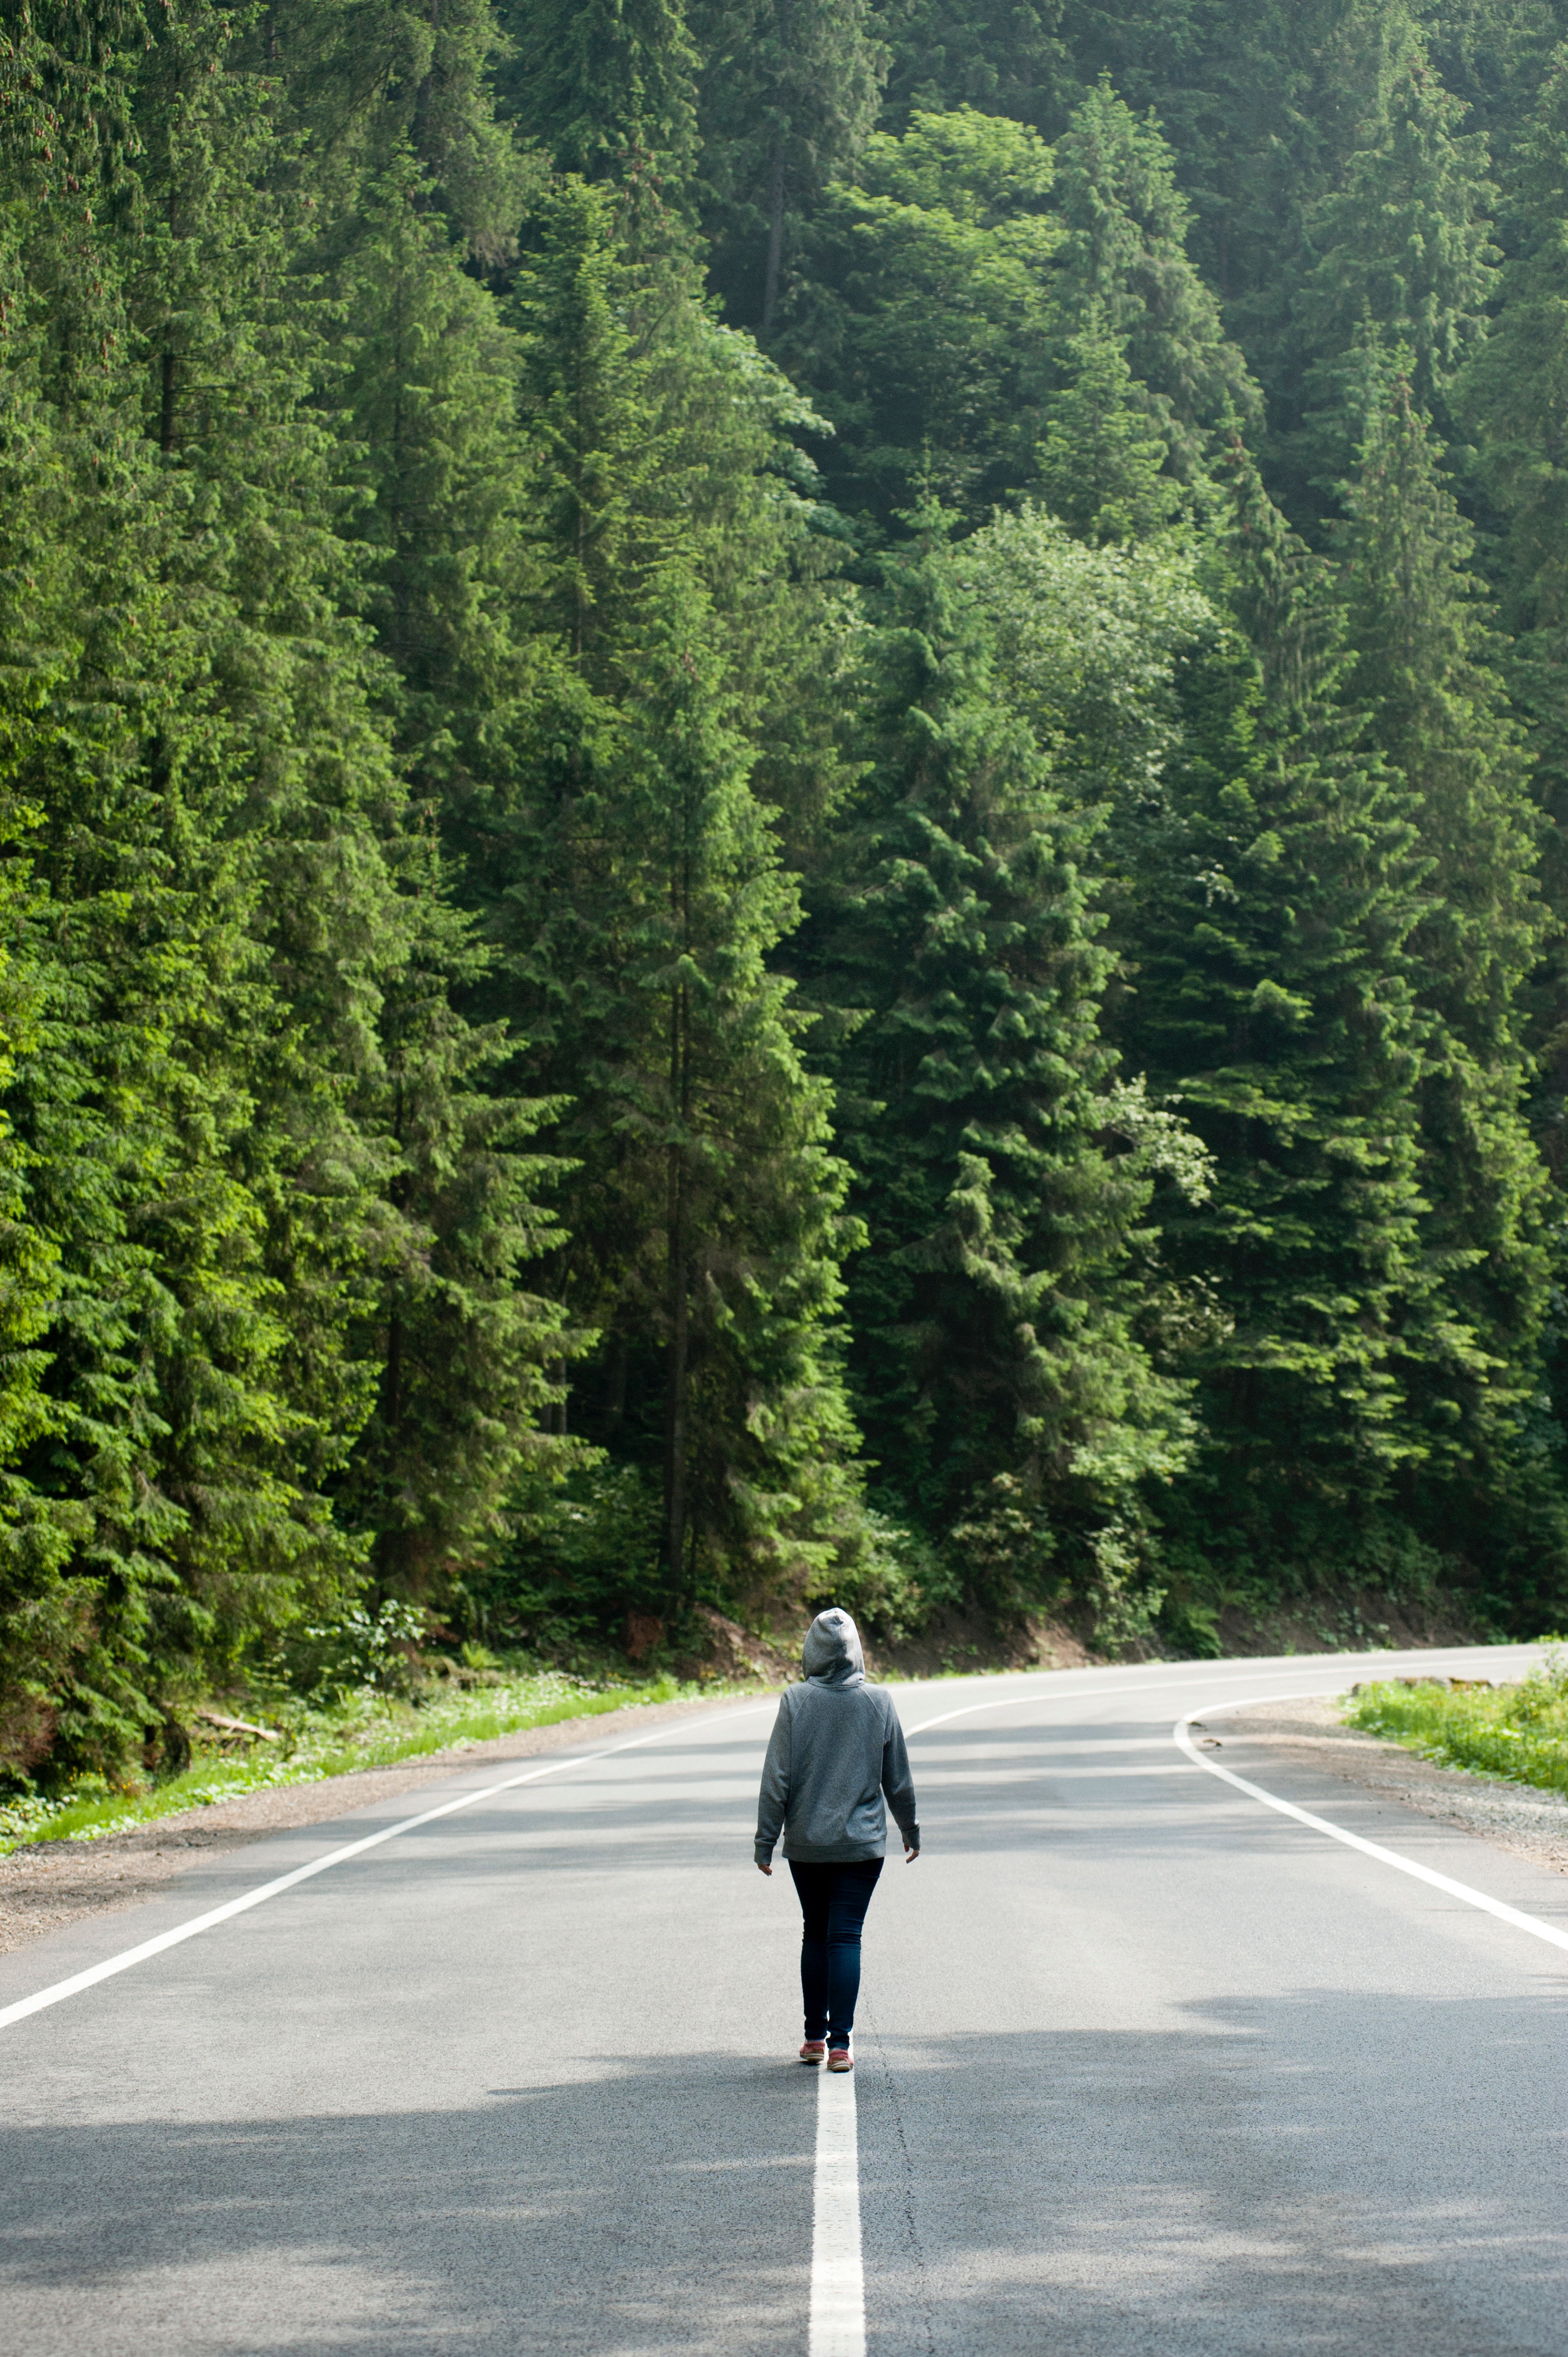
road, tree, asphalt, woody plant, thoroughfare, biome, infrastructure, mountain range, highway, plant, forest, mountain, recreation, conifer, vacation, mountain pass, evergreen, national park, road surface, hill station, road trip, pine family, alps, pine, fir, hill, shrub, tourism, street